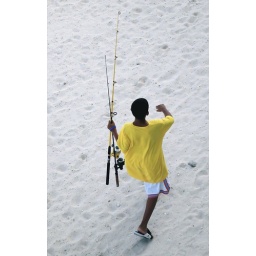
a boy walking on the beach below my hotel balcony in the caymans.